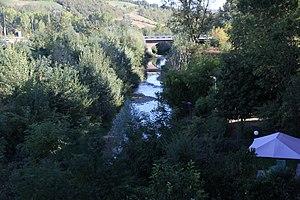
Le Savena est une rivière de la province de Bologne en Italie du nord et un affluent de l'Idice, donc un sous-affluent du fleuve Reno.